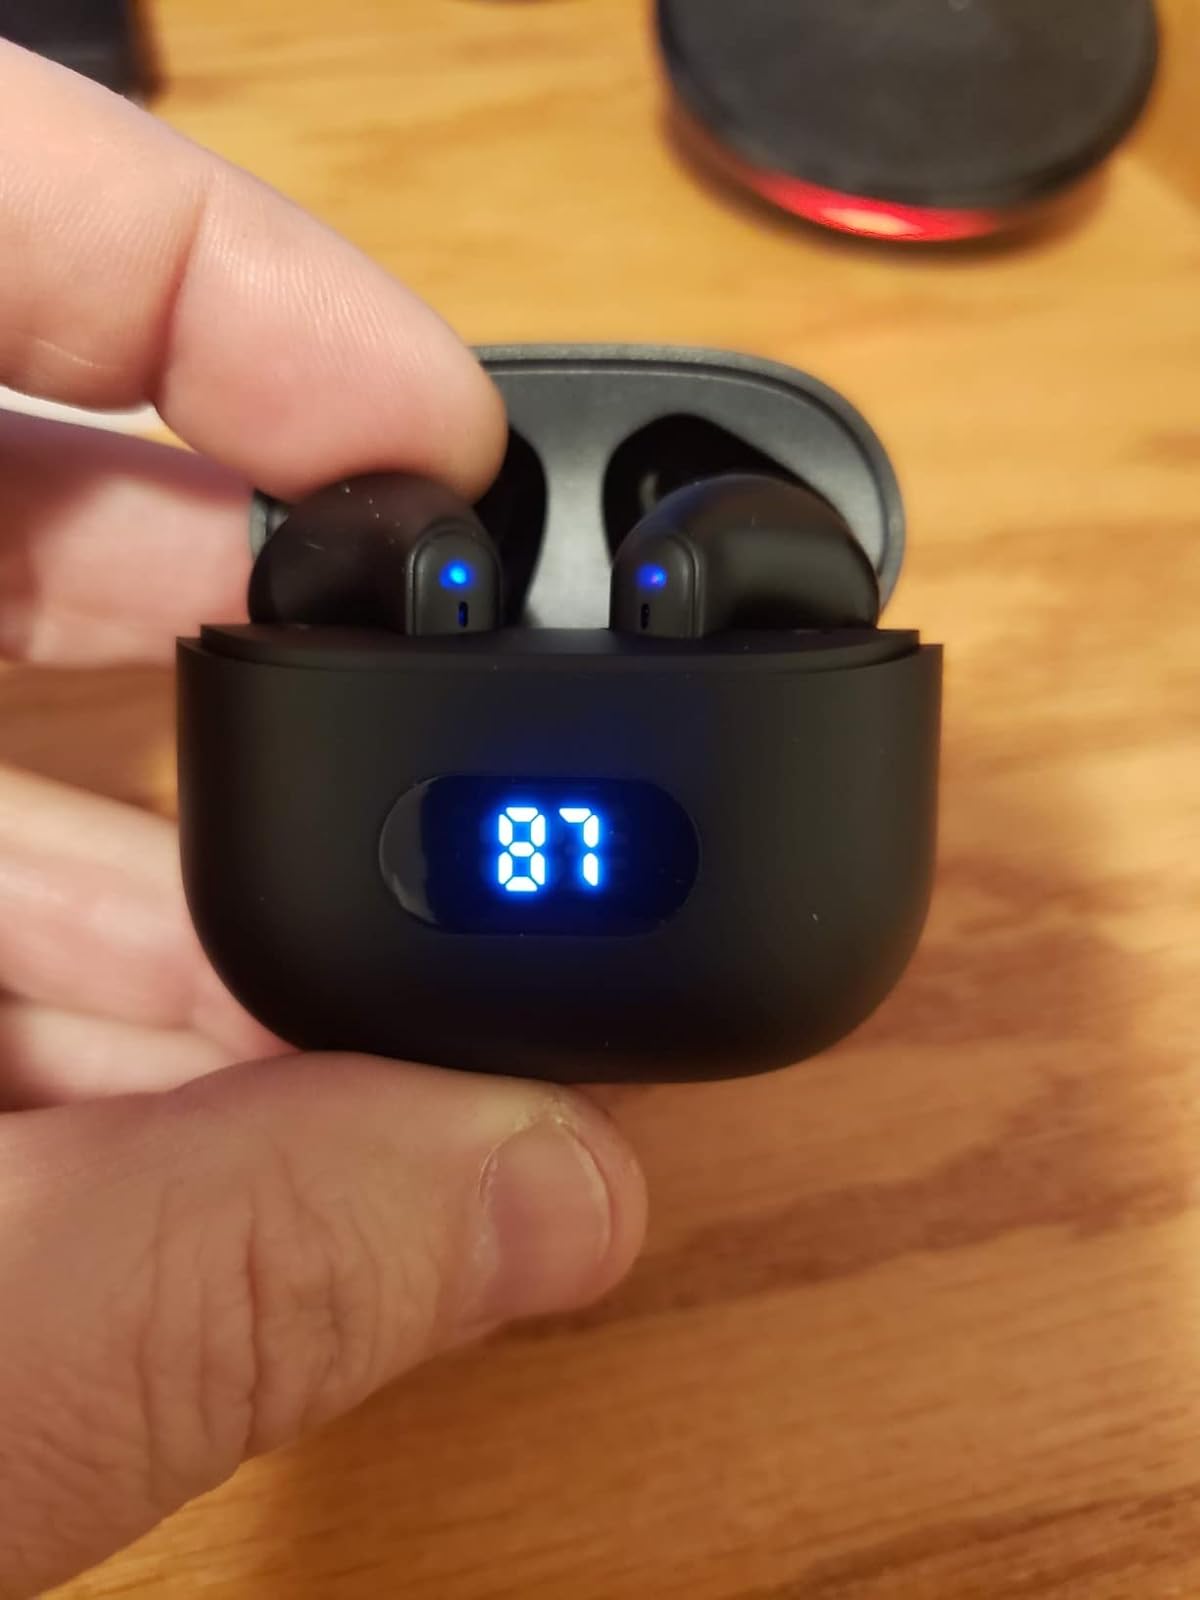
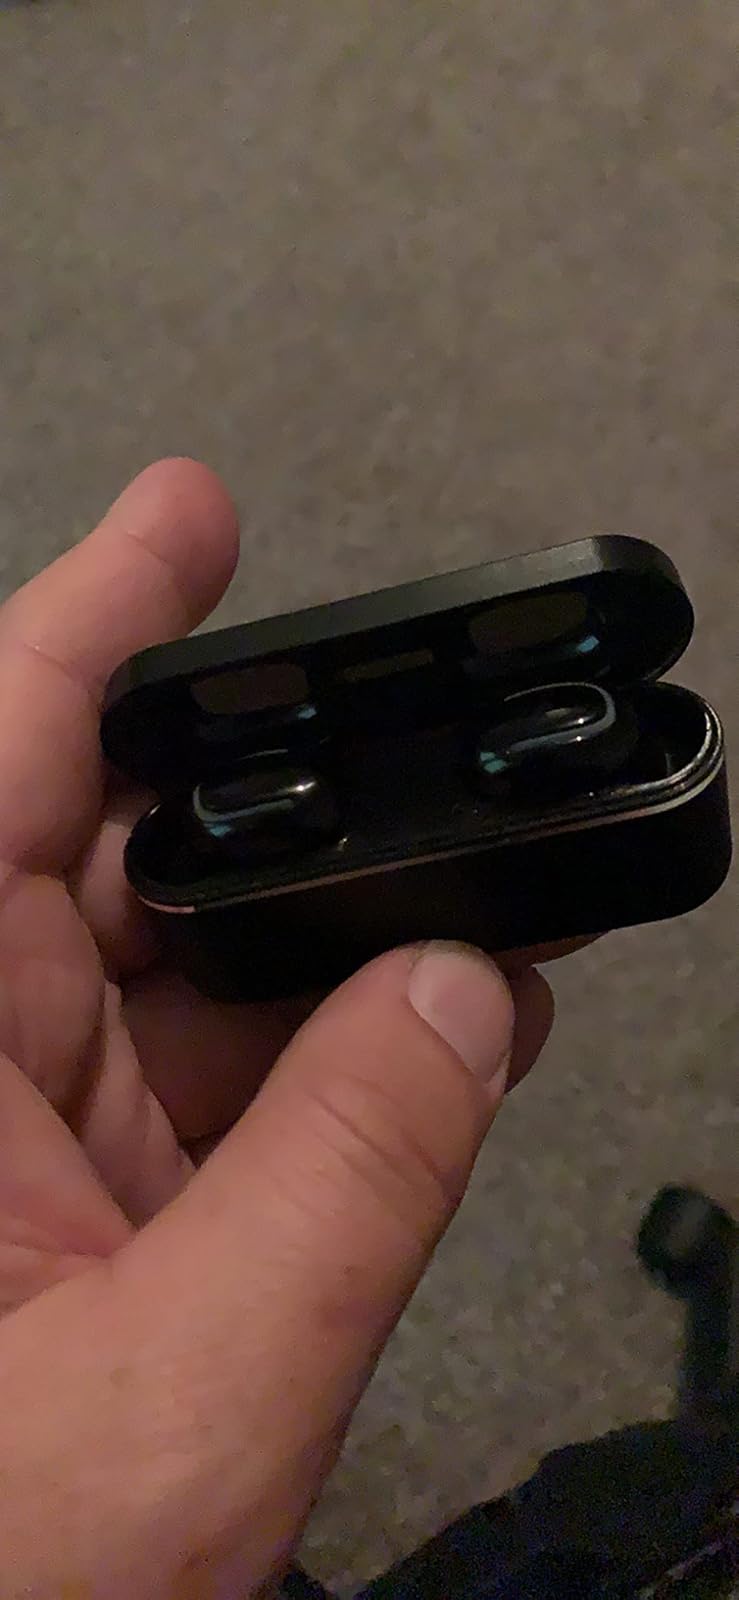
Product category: earbuds
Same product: no